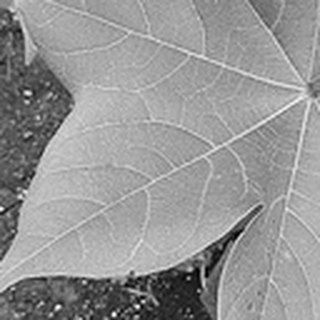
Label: healthy_cotton